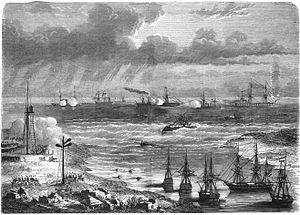
Expédition du Mexique. — Le navire ""La Lance"" sous le feu de l'artillerie mexicaine dans le port de Tampico. — D'après un croquis de M. A. M. de O."